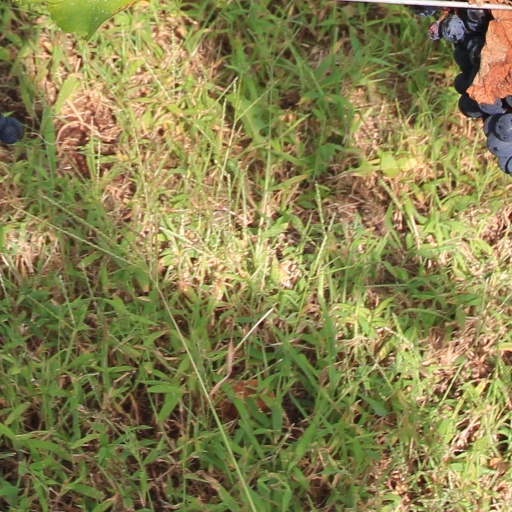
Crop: grape